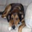
Label: dog